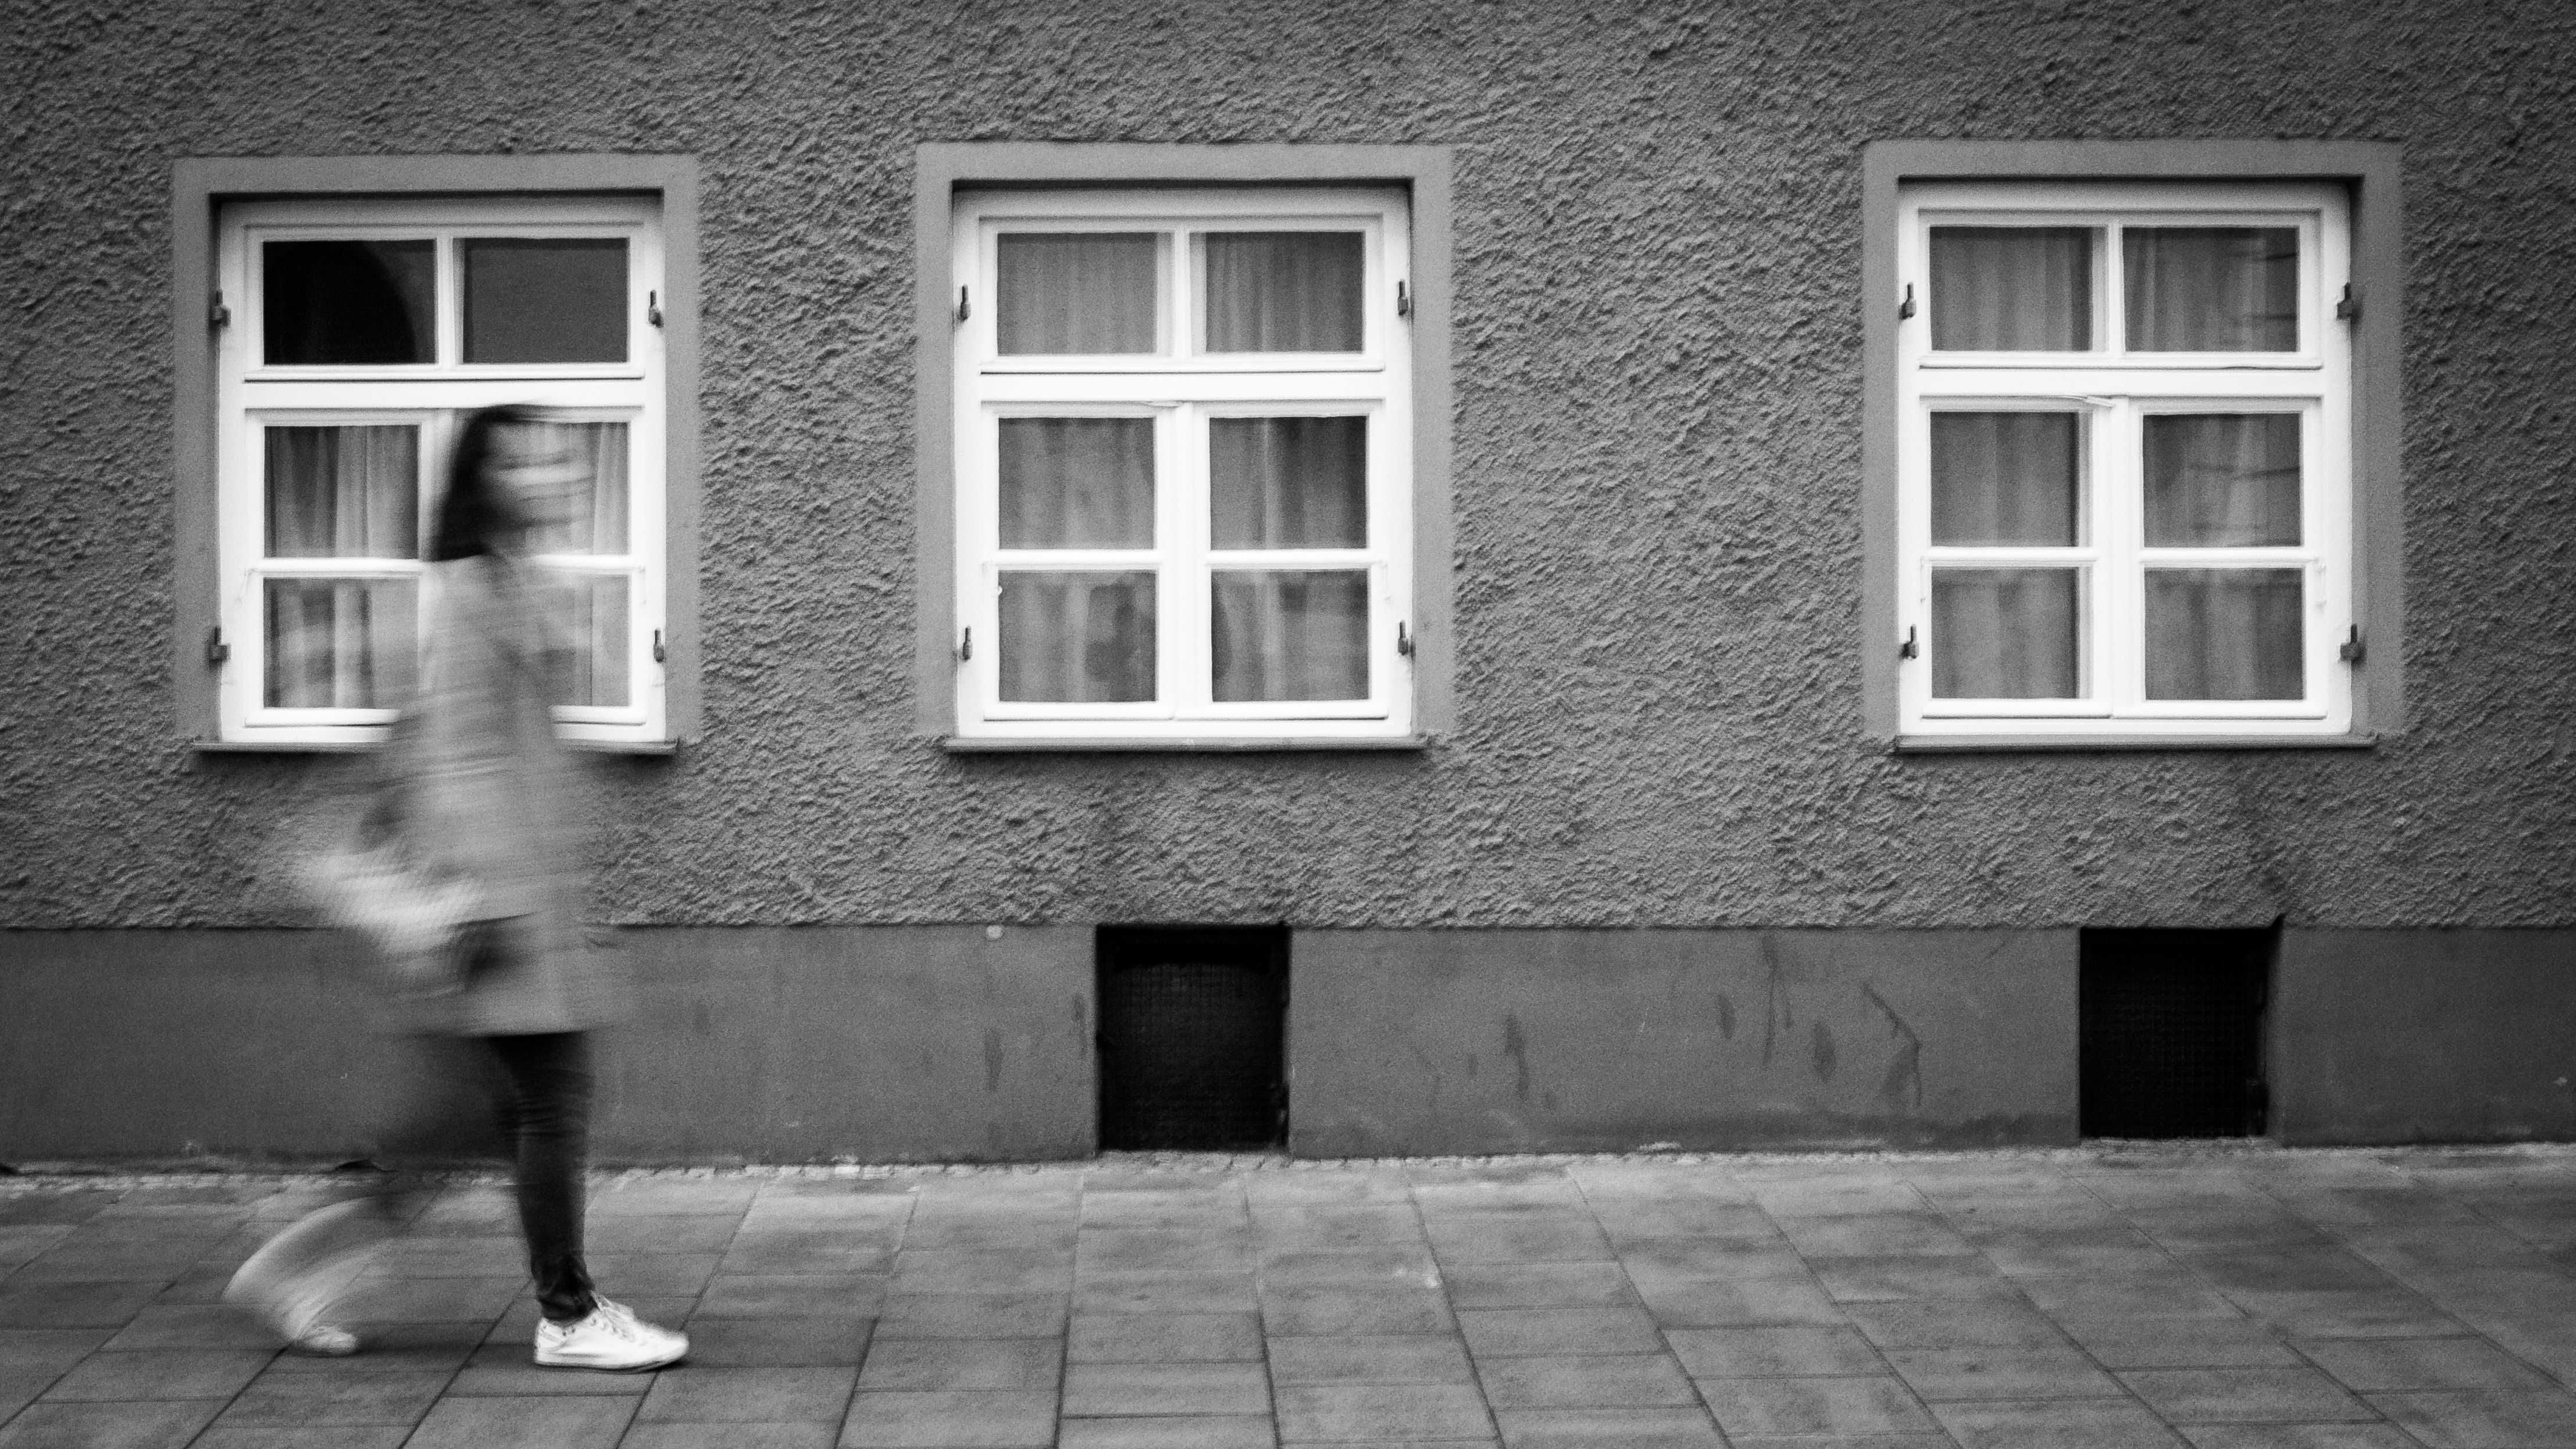
light, black and white, white, street, photography, house, window, home, color, black, monochrome, photograph, shape, monochrome photography